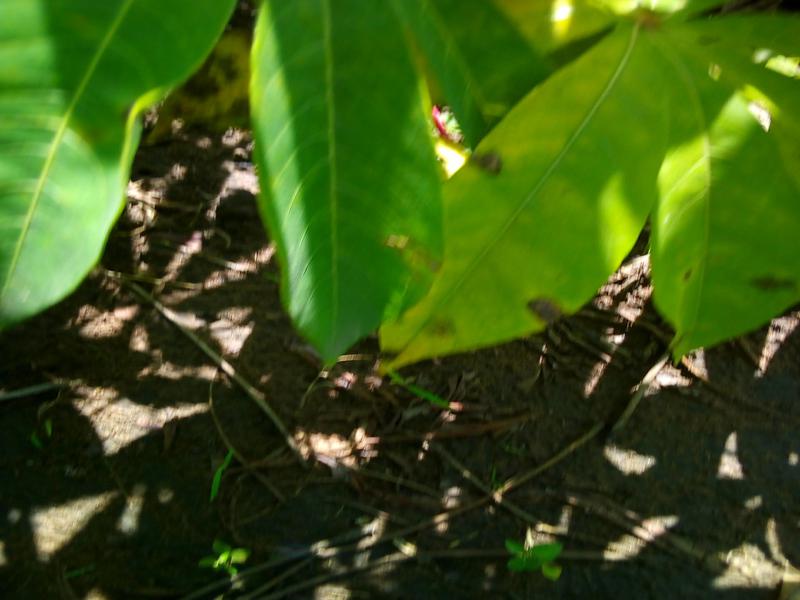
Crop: cassava
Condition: bacterial_blight